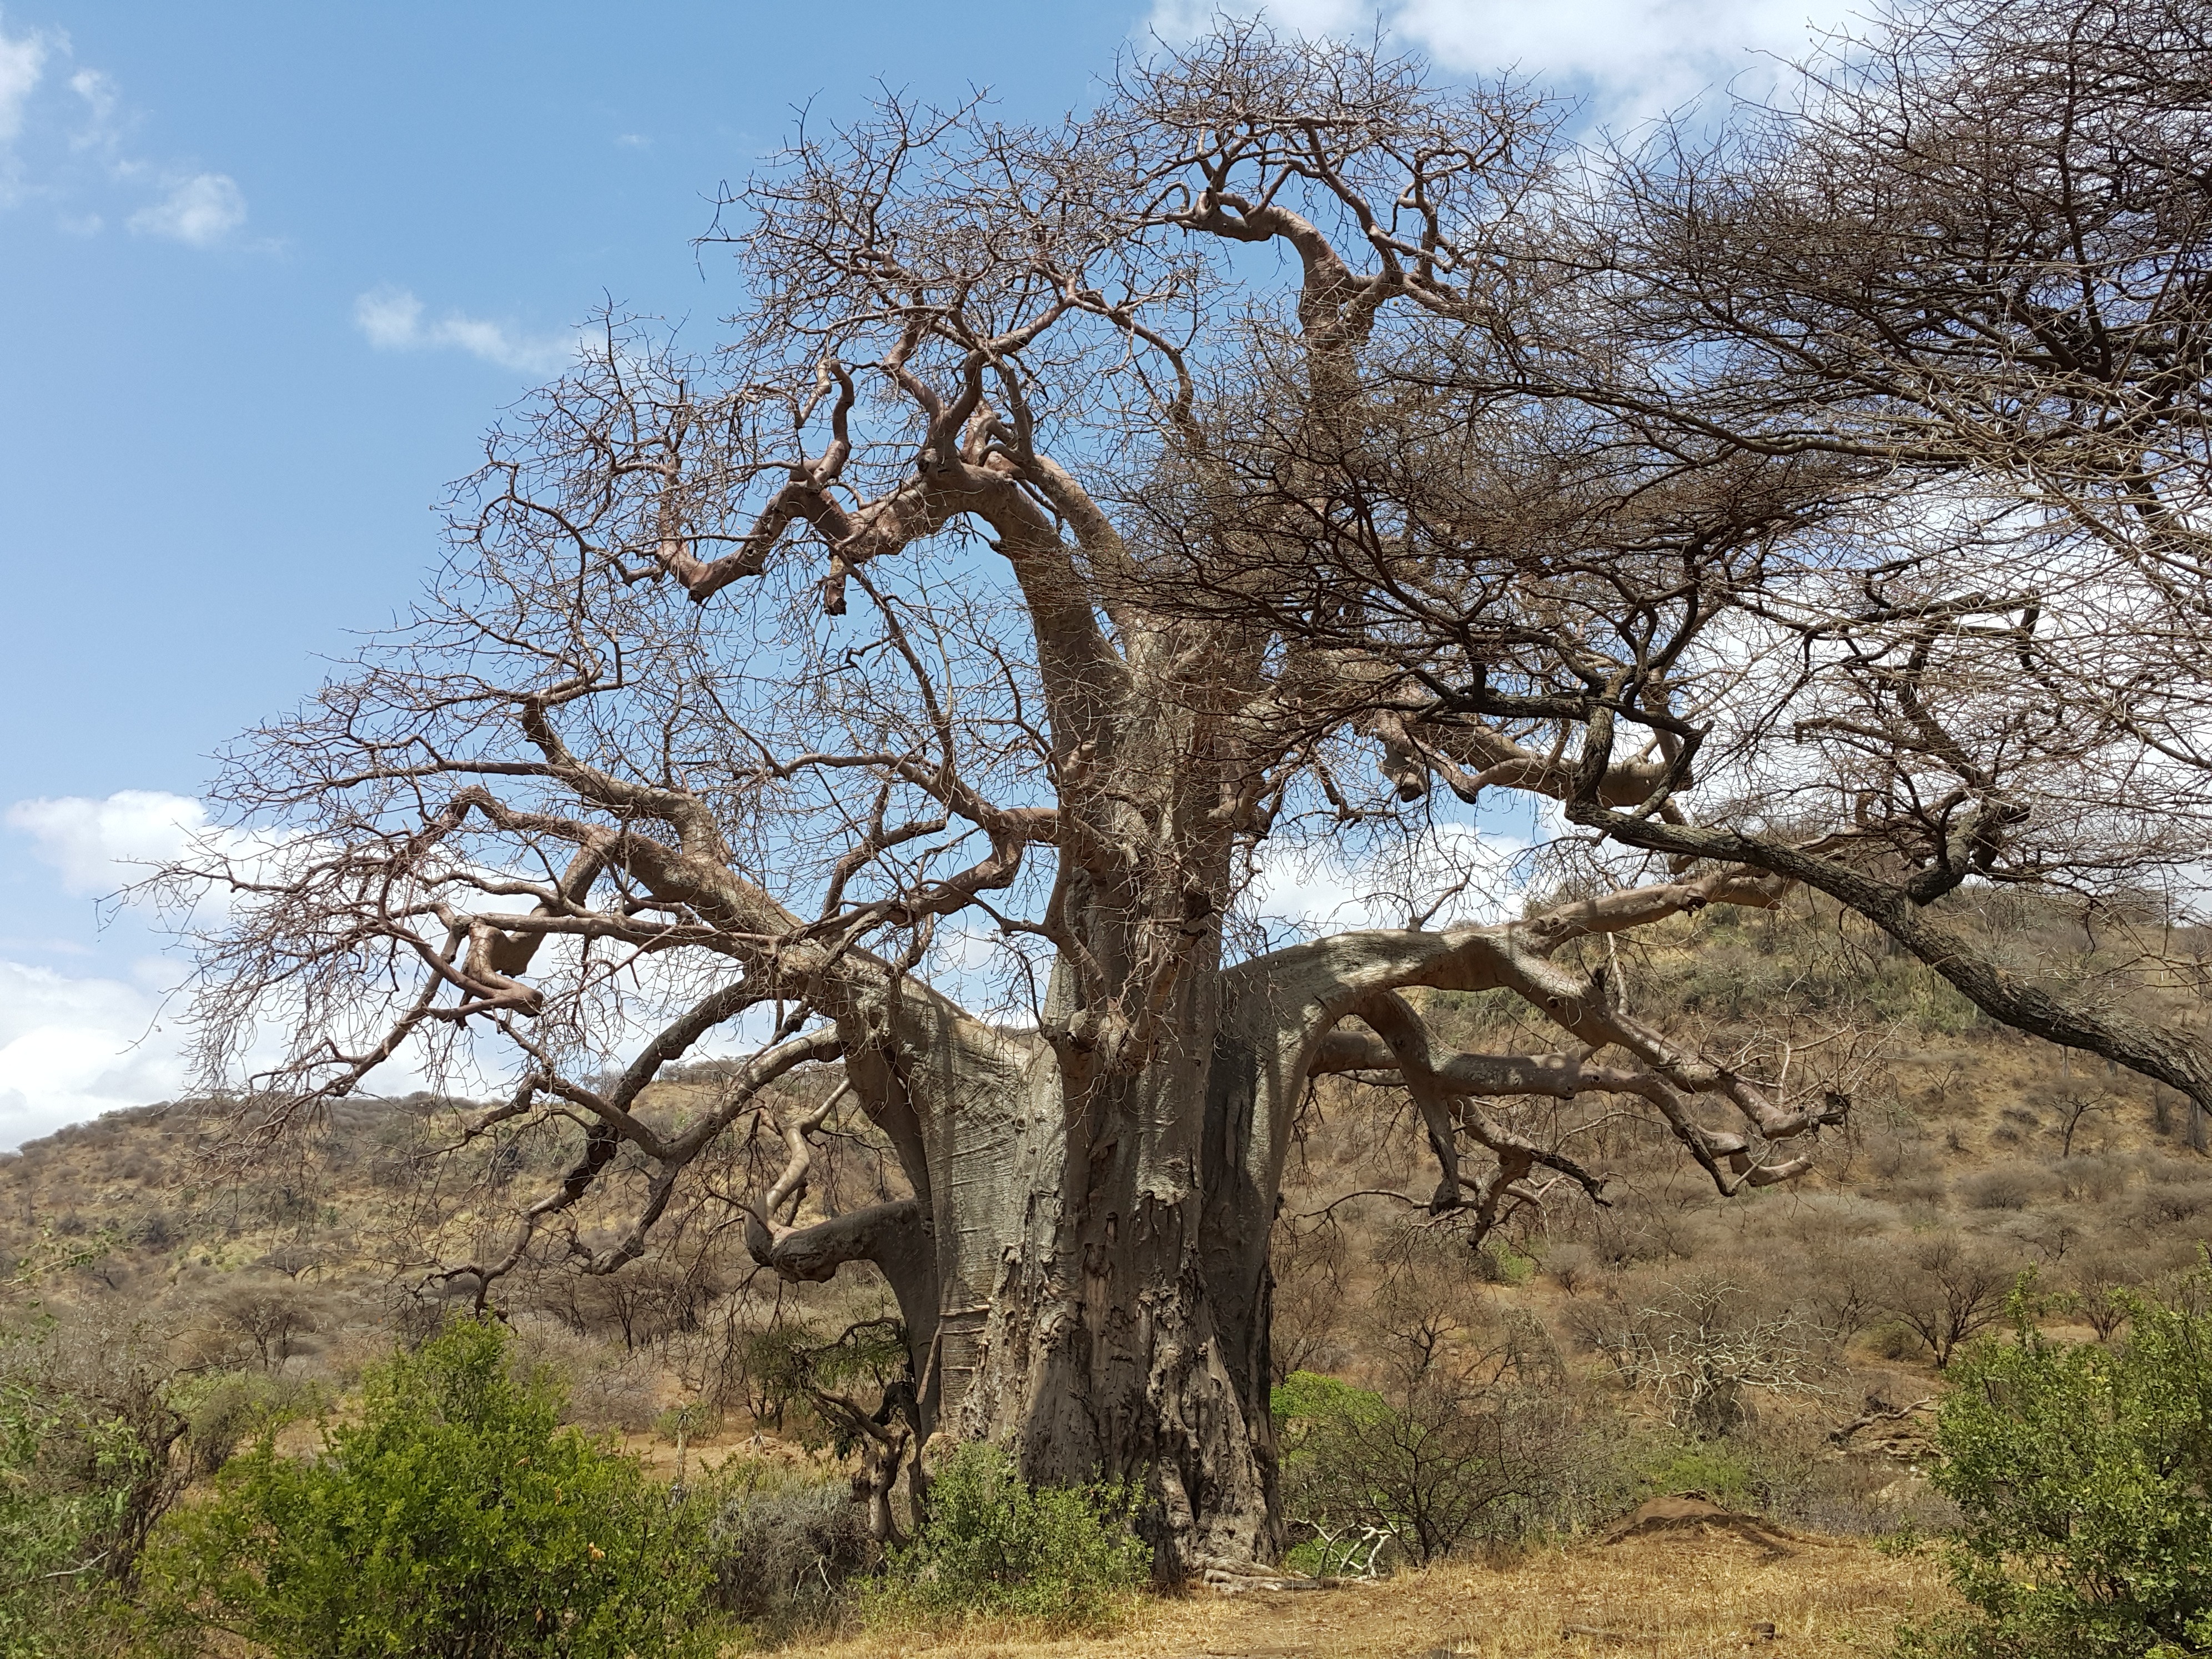
tree, nature, branch, plant, flower, africa, savanna, baobab, adansonia, oak, tanzania, woodland, safari, flowering plant, woody plant, land plant, karater ngorongoro